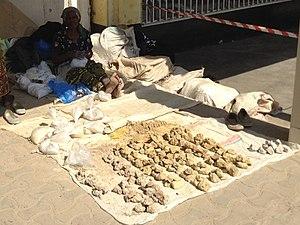
La géophagie est le fait de manger de la terre.